Huang Jing

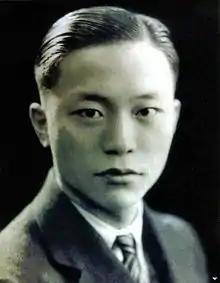
Huang in the 1930s

Huang Jing (1912 – 10 February 1958), born Yu Qiwei, was a Chinese Communist revolutionary and politician who served as Mayor and Communist Party Chief of Tianjin municipality, Minister of the First Ministry of Machine Building, and Chairman of the National Technological Commission. He was an ex-husband of Jiang Qing, who later married Mao Zedong, and the father of Yu Qiangsheng, a top Chinese intelligence officer who defected to the United States in 1985, and Yu Zhengsheng, the fourth-ranked member of the 18th Politburo Standing Committee.